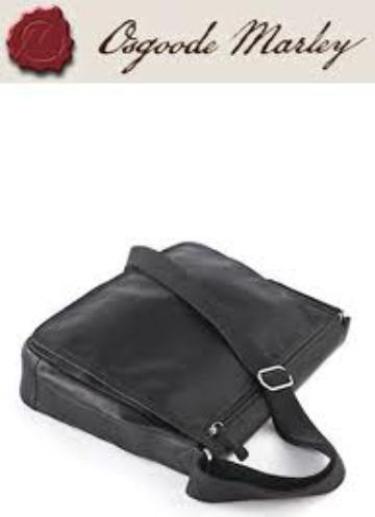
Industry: Clothes